Lutzomyia adiketis

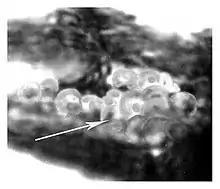
"Paleoleishmania neotropicum" amastigotes in proboscis of "L. adiketis"

A number of features in the female fly indicate its placement in the moth fly subfamily Phlebotominae. The specimen lacks an eye bridge and has antenna segments, flagellomeres, with a fusiform shape. The wing venation includes a four branched Rs vein and two longitudinal veins present between the radial and medial forks. Though a number of characters are similar to both the "Lutzomyia" subgenera "Lutzomyia" and "Pintomyia", it lacks the diagnostic row of spines that are found on the femur in "Pintomyia" species. As a result, Dr. Poinar tentatively placed the species into subgenus "Lutzomyia". The total length of the body is with an overall brown coloration to the body antenna, and legs. The specimen is missing the left hind leg and both middle legs along with most of the antenna hairs and many body hairs. Portions of the legs and many of the hairs are preserved behind the fly in the amber. This placement suggests that the fly struggled to free itself from the resin when first trapped. Found preserved in the proboscis and alimentary tract of the fly were hundreds of trypanosomatid parasites of the species "Paleoleishmania neotropicum". During the struggle the fly ruptured her alimentary tract, which allowed some of the flagellates in the gut to leak into the hemocoel. The species "P. neotropicum" described from these fossils is the second known occurrence for this parasitic genus.